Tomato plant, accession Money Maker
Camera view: tilt-top (135 deg); turntable rotation: 120 degrees
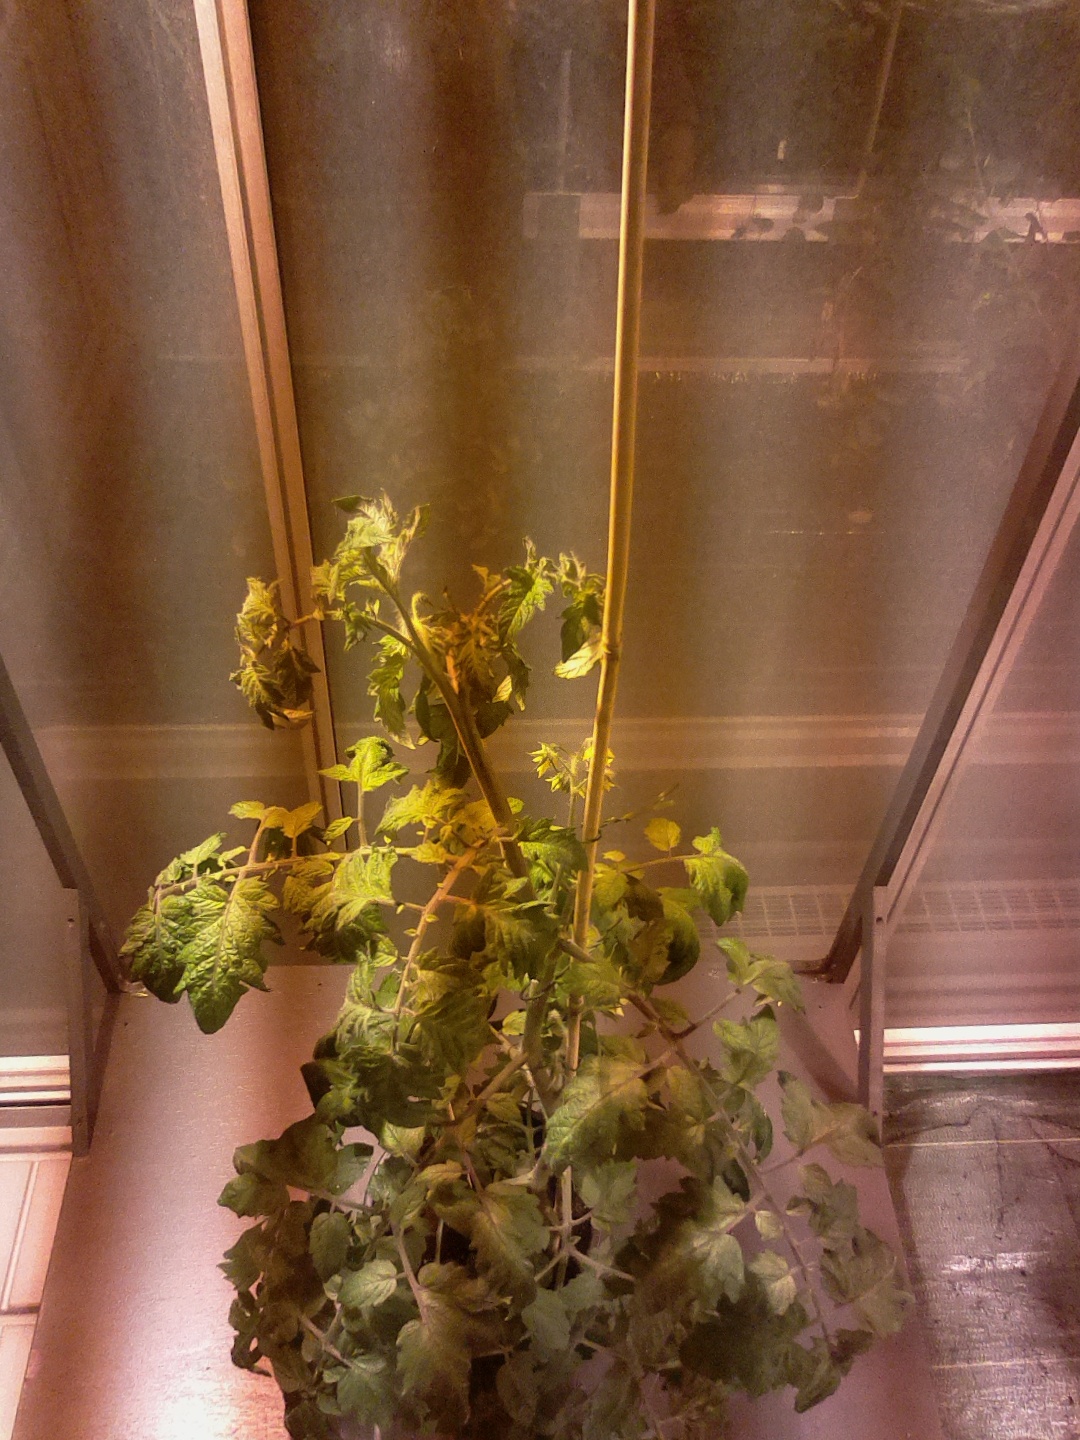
BBCH growth stage 69: End of flowering, 90%-100% of flowers open, more petals falling